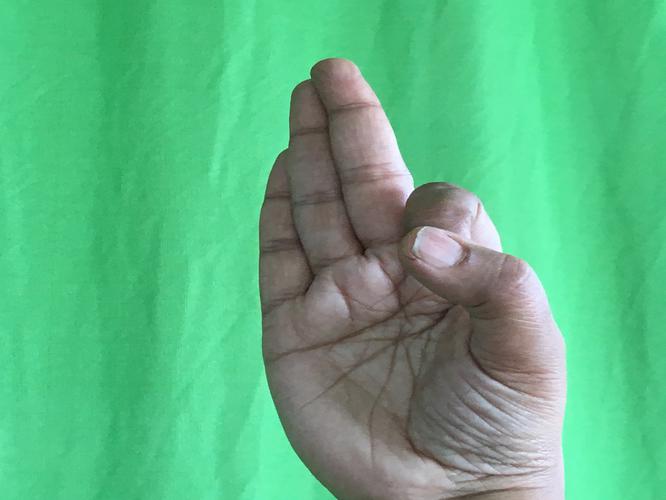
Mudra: Aralam
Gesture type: single_hand